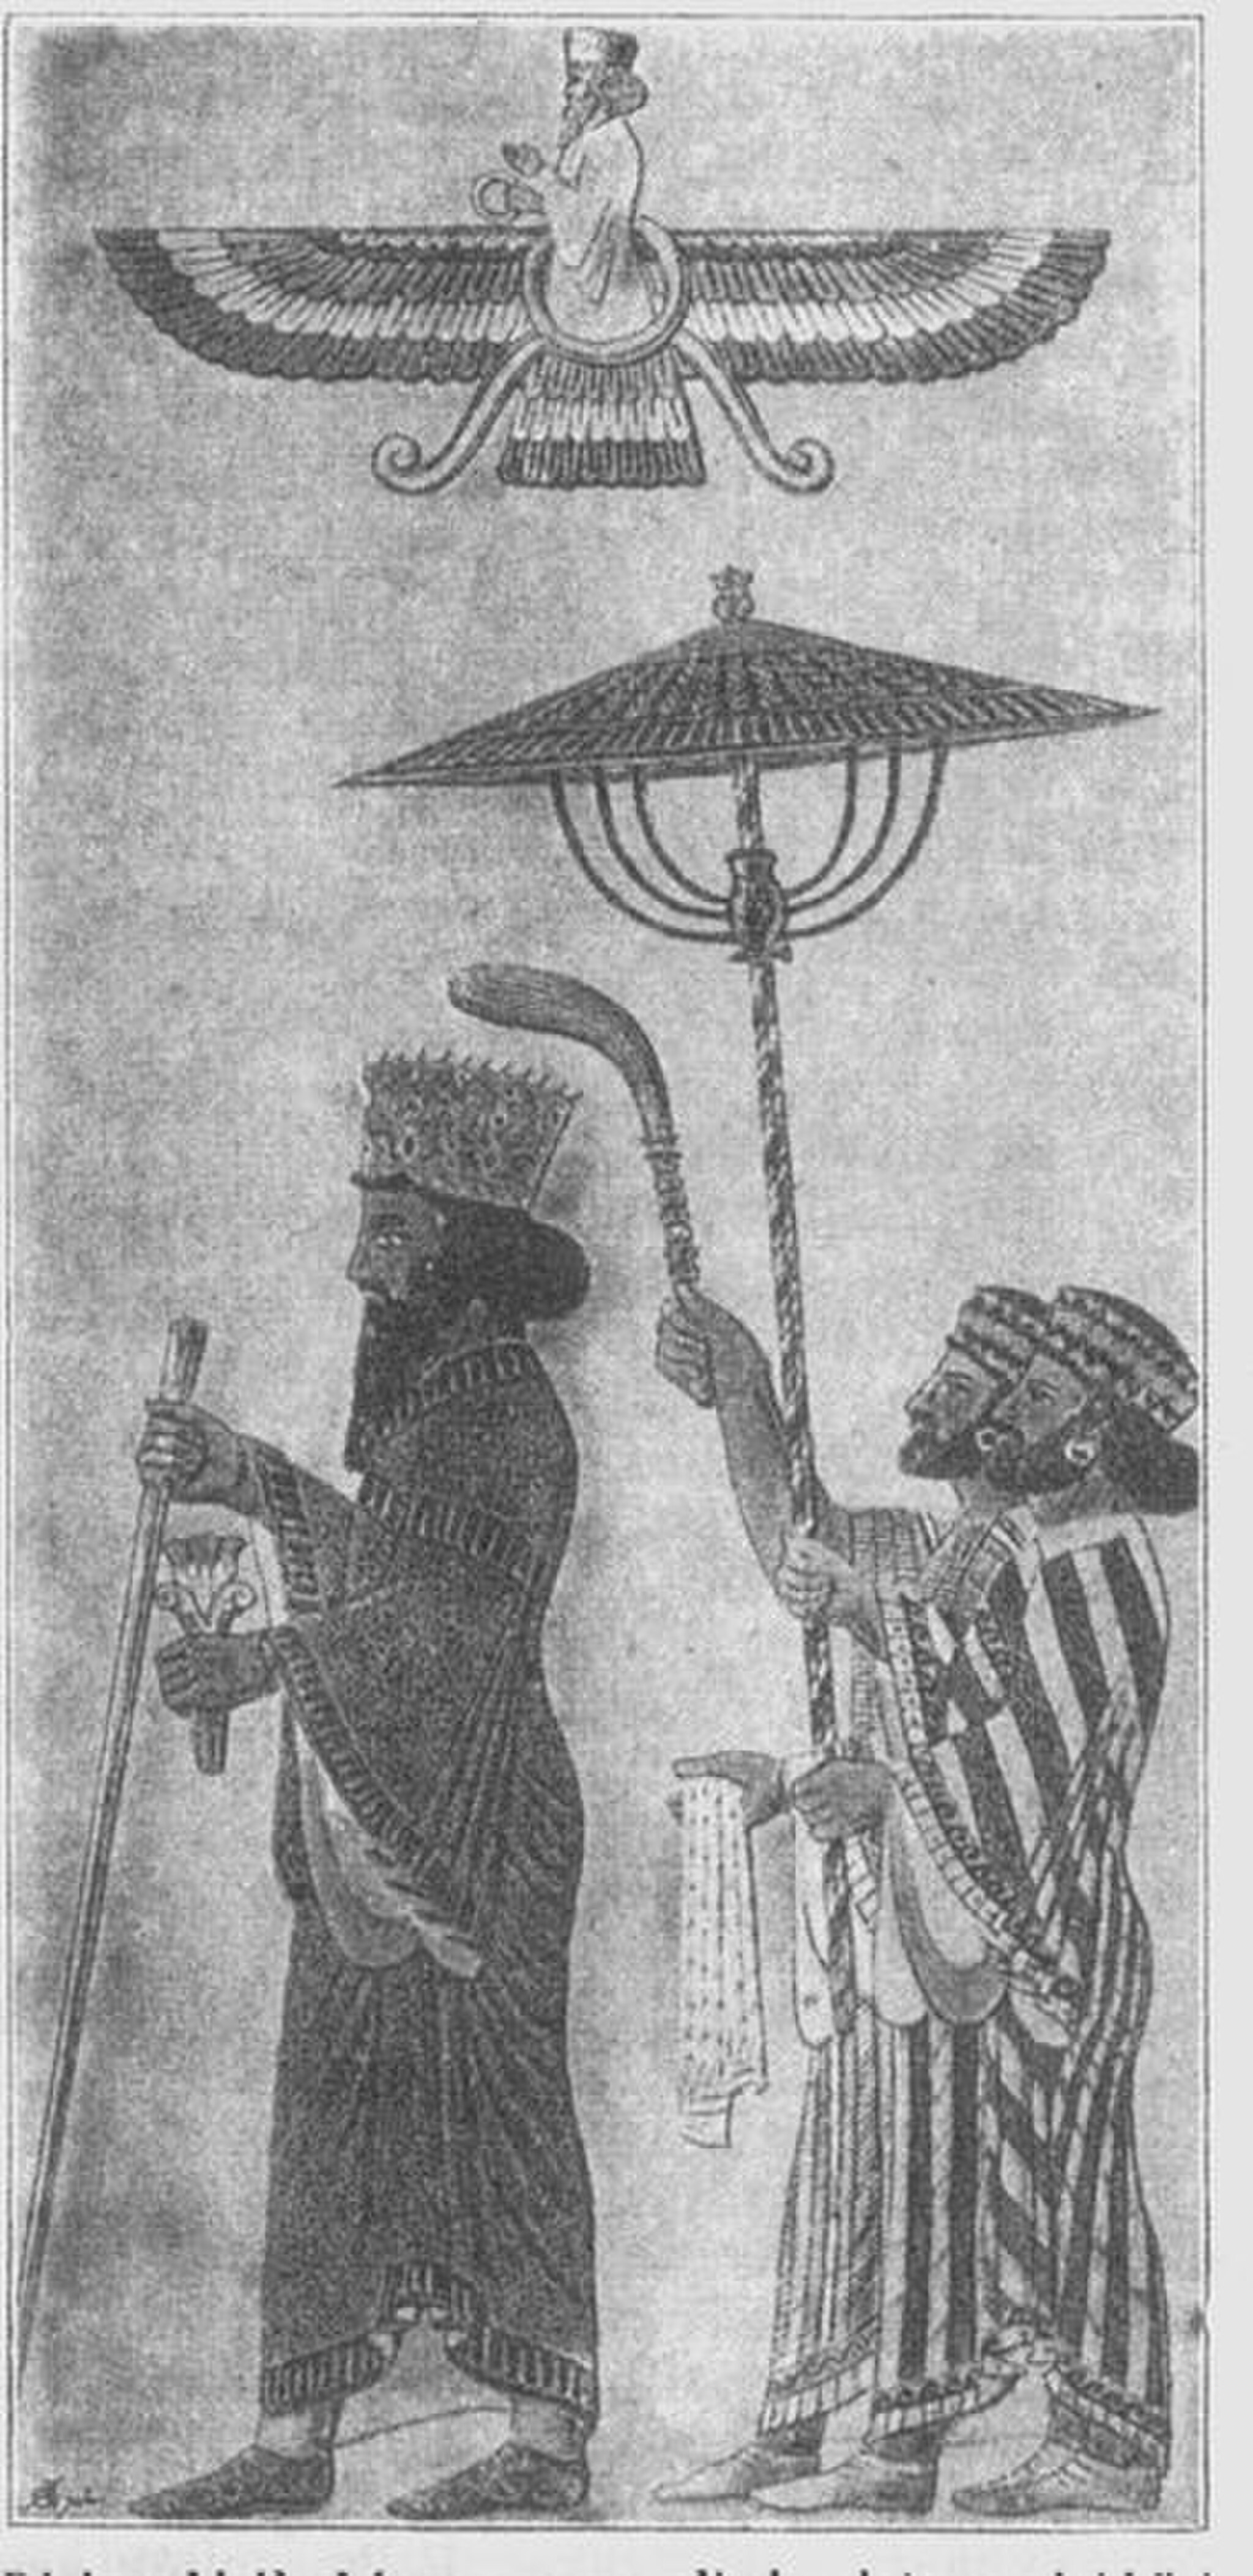
Title: Dareiosz méd viseletbenpersepolis
Description: Tolnai Világtörténelme, illusztráció, Dareiosz perzsa király méd viseletben, Persepolis
Date: 1913
Categories: Darius I, PD-old-70-expired, CC-PD-Mark, Persepolis in art, PD-old missing SDC copyright status, Reliefs of king with a parasol-bearer, Persepolis